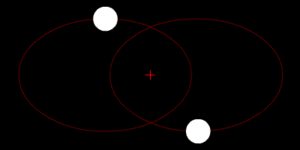
Keplers love / Anvendelse
Et to-legeme-system, såsom en dobbeltstjerne, overholder Keplers love, hvis Solen erstattes af massemidtpunktet.[2]
Keplers love er tre love fremsat af den tyske astronom Johannes Kepler. De er hovedsagelig baseret på Tycho Brahes omfattende og nøjagtige observationer af planeterne i Solsystemet og beskriver, hvordan planeterne bevæger sig i deres baner omkring Solen. De tre love lyder: